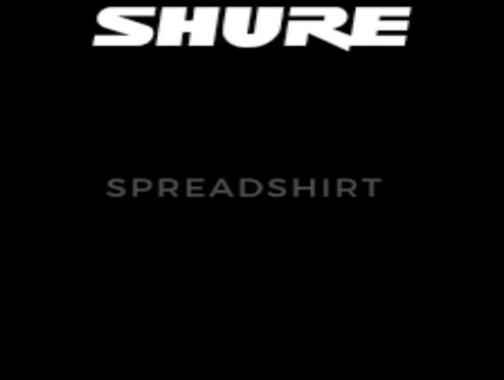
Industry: Clothes